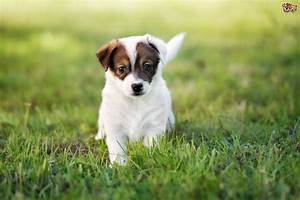
Label: cane